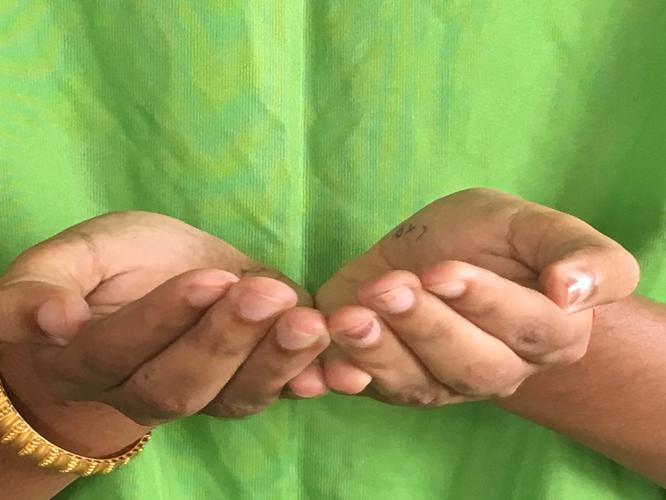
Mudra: Pushpaputa
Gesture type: double_hand